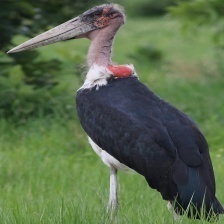
Species: MARABOU STORK
Scientific name: LEPTOPTILOS CRUMENIFER
ImageNet parent category: white_stork